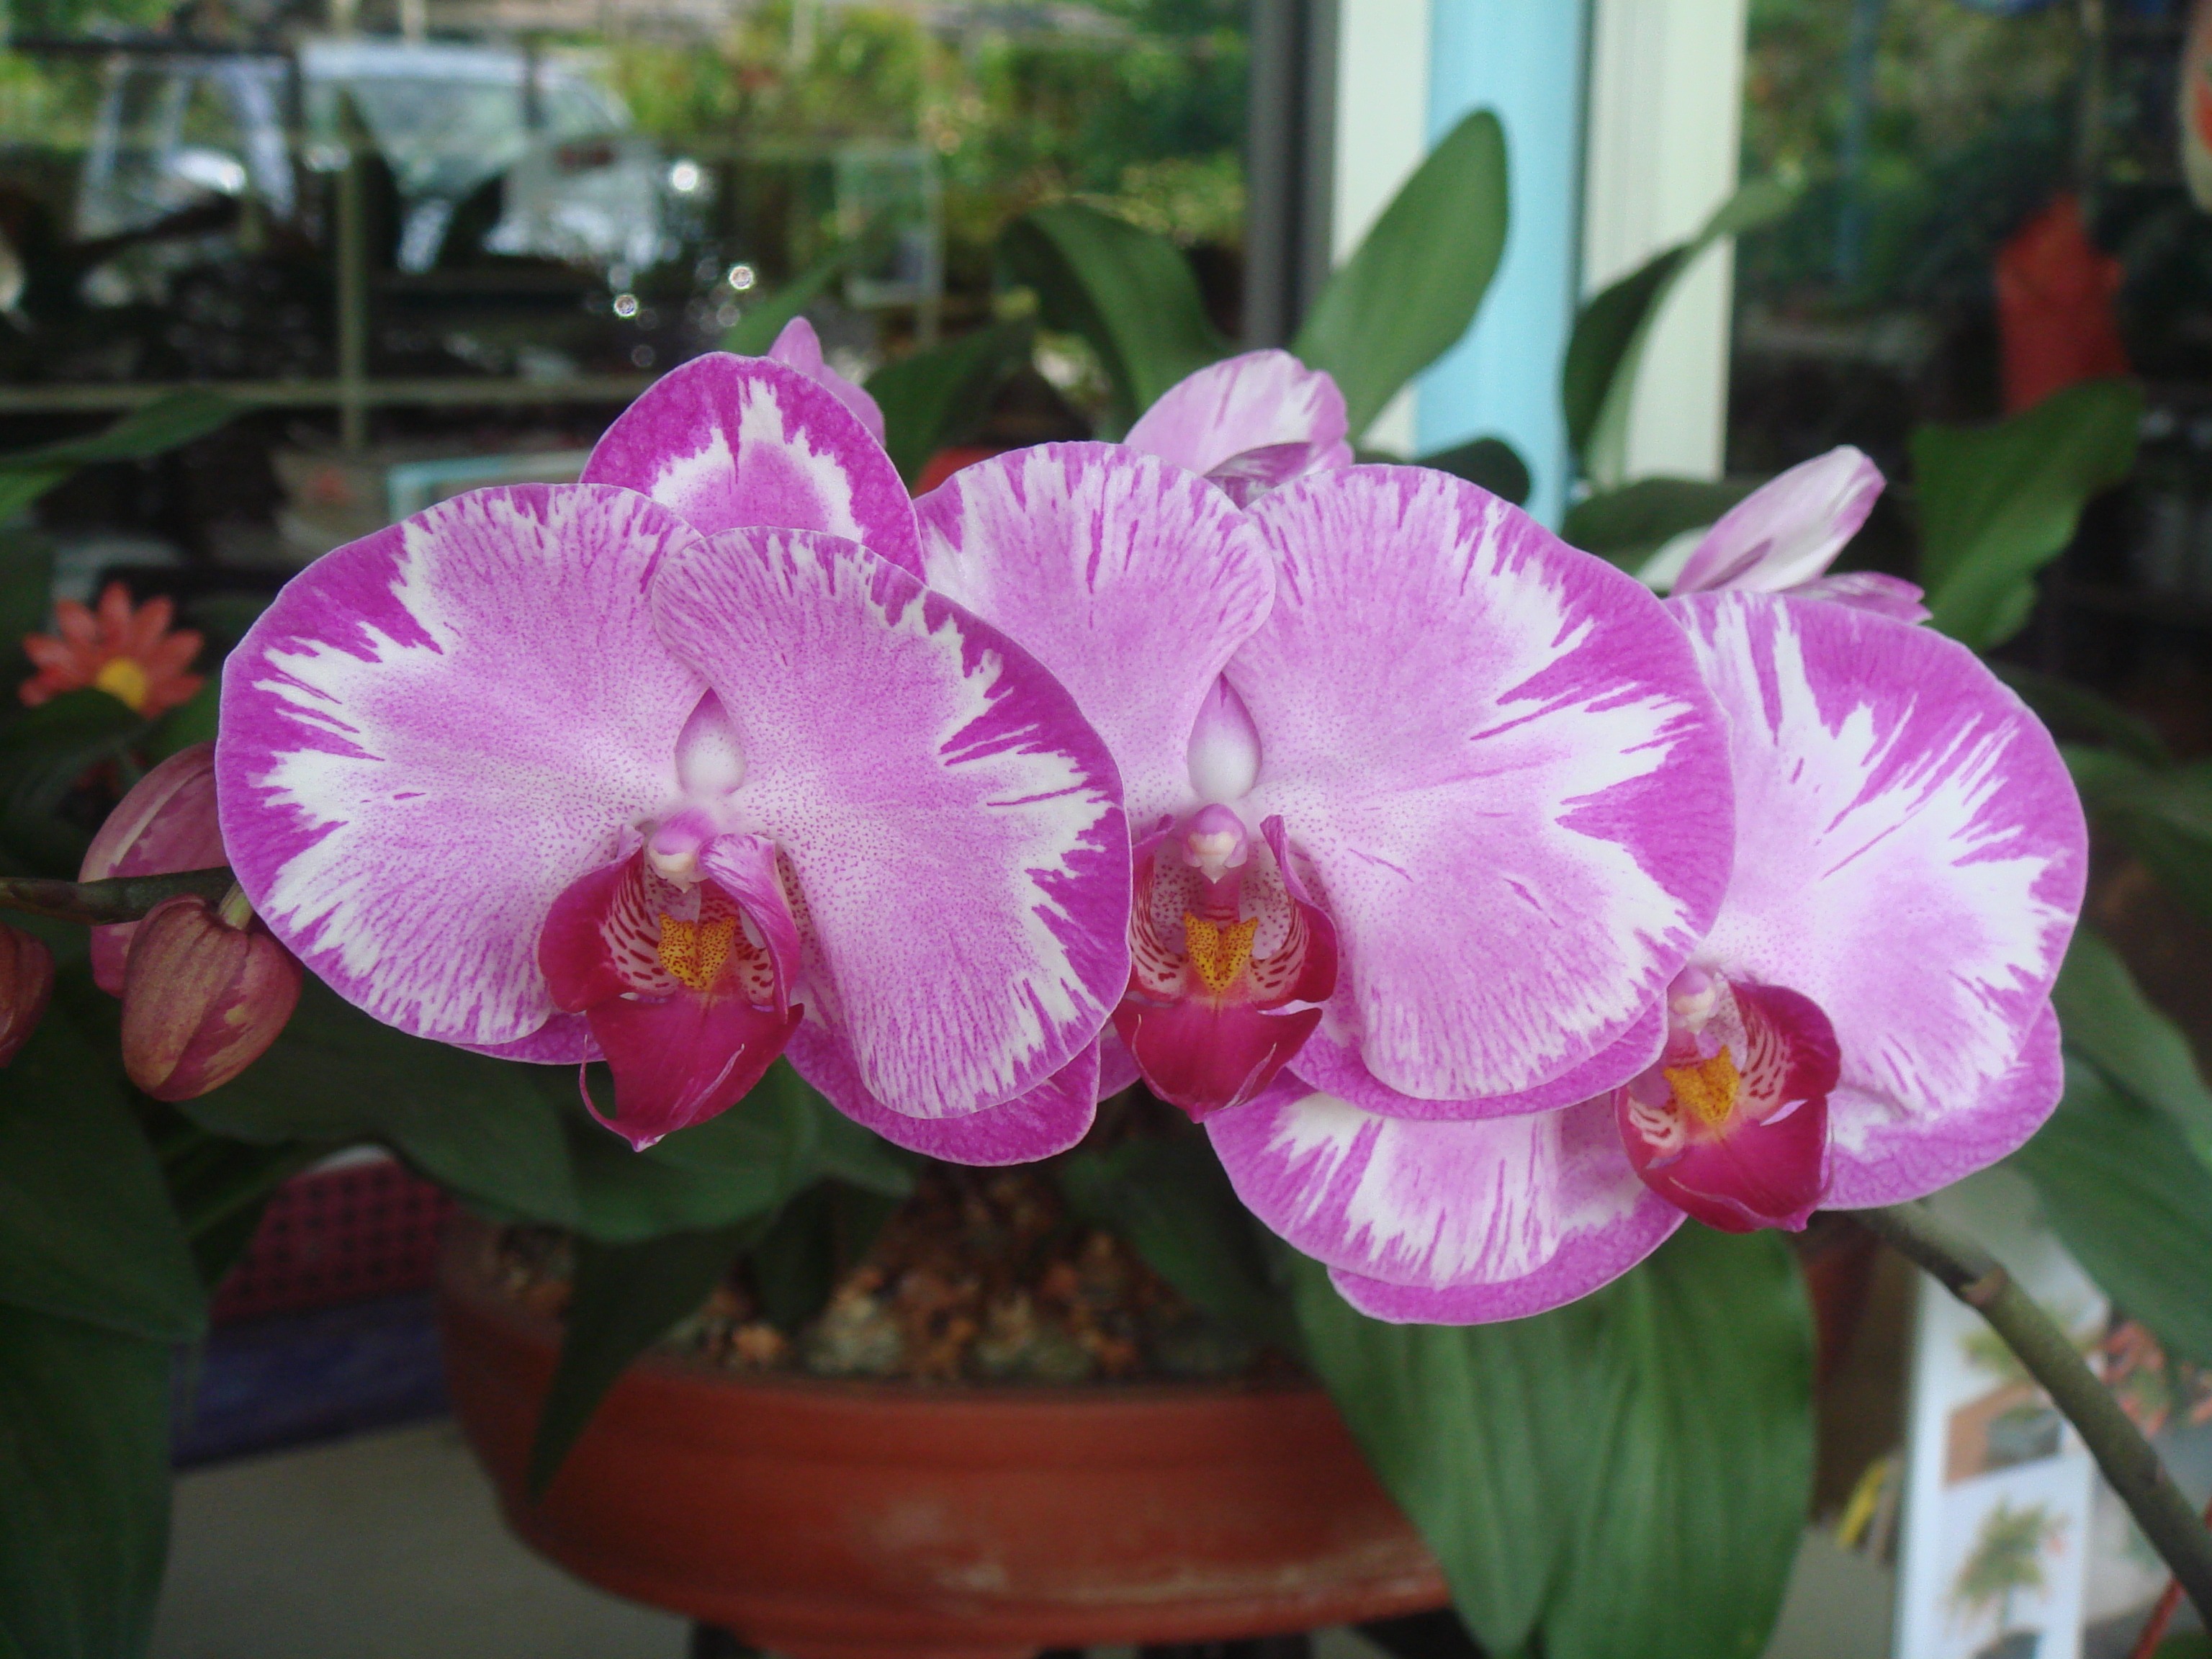
blossom, plant, stem, leaf, flower, petal, bloom, floral, environment, herb, natural, botany, agriculture, flora, botanical, orchid, wildflower, outdoors, vegetation, horticulture, organic, flowering plant, cattleya, dendrobium, land plant, moth orchid, christmas orchid, cattleya labiata, laelia